RISCOS Ltd.

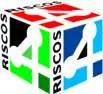
RISC OS 4 logo

RISCOS Ltd completed work on "RISC OS 4" and in July 1999 it was released as an upgrade for existing machines, priced at £120. Improvements include support for long filenames, larger disk sizes and partitions, along with a new desktop look.